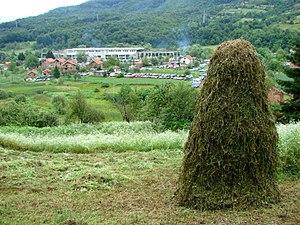
Donji Potočari est un village de Bosnie-Herzégovine. Il est situé dans la municipalité de Srebrenica et dans la République serbe de Bosnie. Selon les premiers résultats du recensement bosnien de 2013, il compte 809 habitants. C'est dans ce village qu'est situé le principal mémorial du massacre de Srebrenica.